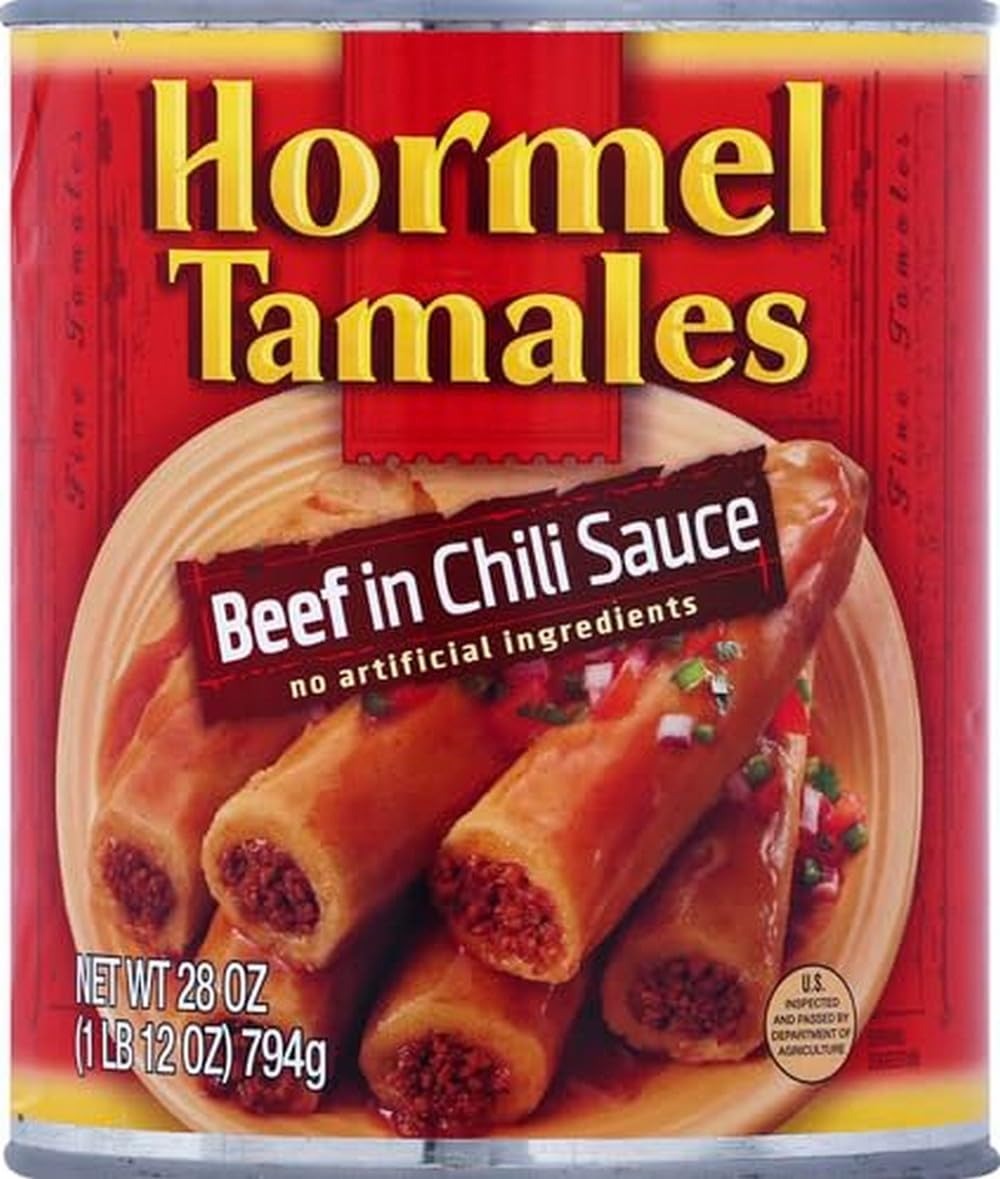
Item Name: HORMEL Beef Tamales, 28 oz
Bullet Point 1: #1 selling canned tamale in the USA
Bullet Point 2: HORMEL Beef Tamales are slow simmered in chili sauce
Bullet Point 3: No artificial ingredients
Bullet Point 4: 5 grams of protein per serving
Bullet Point 5: Individually wrapped; heat and serve
Value: 28.0
Unit: Ounce

Price: 3.94